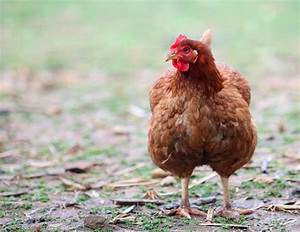
Label: gallina